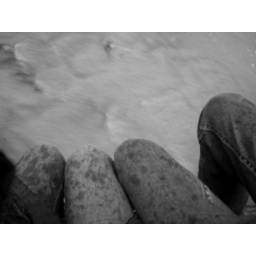
We were sitting on a tree root going over my creek. We were sitting under rain falling from the sky.